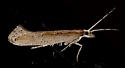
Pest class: diamondback_moth